Elco Ltd.

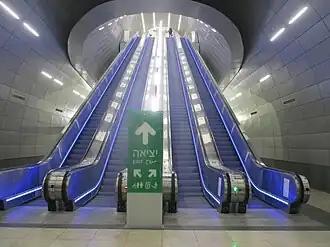
Yitzhak Navon railway station in Jerusalem, "Escalators Project of the Year 2021"

In January 2017 it was announced that Electra Consumer Products had reached an agreement to buy the cellular network Golan Telecom for ILS 350 million, and the deal was completed in April 2017. Electra Consumer Products sold Golan Telecom in August 2020 to Cellcom — one of the "big three" mobile operators in Israel — for a price of ILS 513 million in cash, making a capital gain of ILS 163 million.